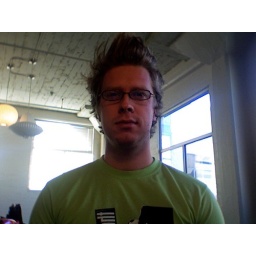
Wearing Leslie's glasses in the office